Nenad Prokić

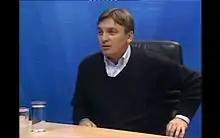
Nenad Prokić

Nenad Prokić (Serbian: Ненад Прокић) is a Serbian playwright, theatre director, one of the founders of the Liberal Democratic Party ("Liberalno demokratska partija") and professor of 20th Century Drama at University of Art in Belgrade ("Univerzitet umetnosti u Beogradu") from 1995, he was the playwright-in-residence at Yugoslav Drama Theatre ("Jugoslovensko dramsko pozorište, JDP Beograd") in Belgrade (1985–1995) and at Slovenian National Theatre ("Slovensko narodno gledališče, SNG Maribor") in Maribor (1991–1995). He has served as the Director of Belgrade International Theatre Festival ("Bitef") and Bitef theatre ("Bitef teatar") in two consecutive mandates (1997–2005).